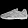
Label: Sneaker